Carlo Pisacane (actor)

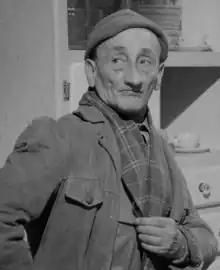
Pisacane in "Big Deal on Madonna Street" (1958)

Carlo Pisacane (February 2, 1889 – June 9, 1974) was an Italian actor who performed in over 70 films, including spaghetti Westerns like "Death Rides a Horse" (1968) and parodies like "For a Few Dollars Less" (1966). He's best remembered for his appearances in comedic classics, such as "Big Deal on Madonna Street" and its sequel "Audace colpo dei soliti ignoti", where he played the elderly and gluttonous small-time crook Capannelle. He also is known for his role as the miserly Jewish merchant Abacuc in "L'Armata Brancaleone".